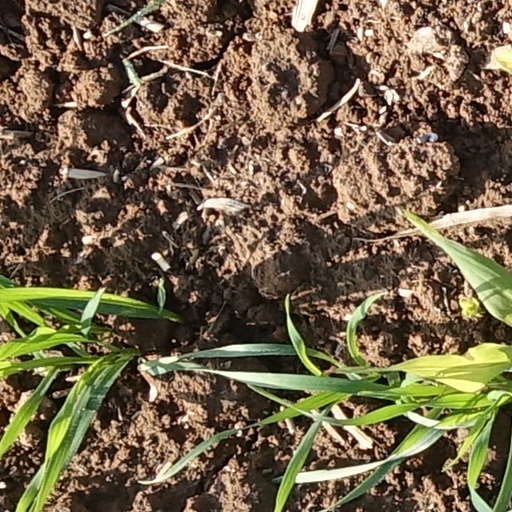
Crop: wheat